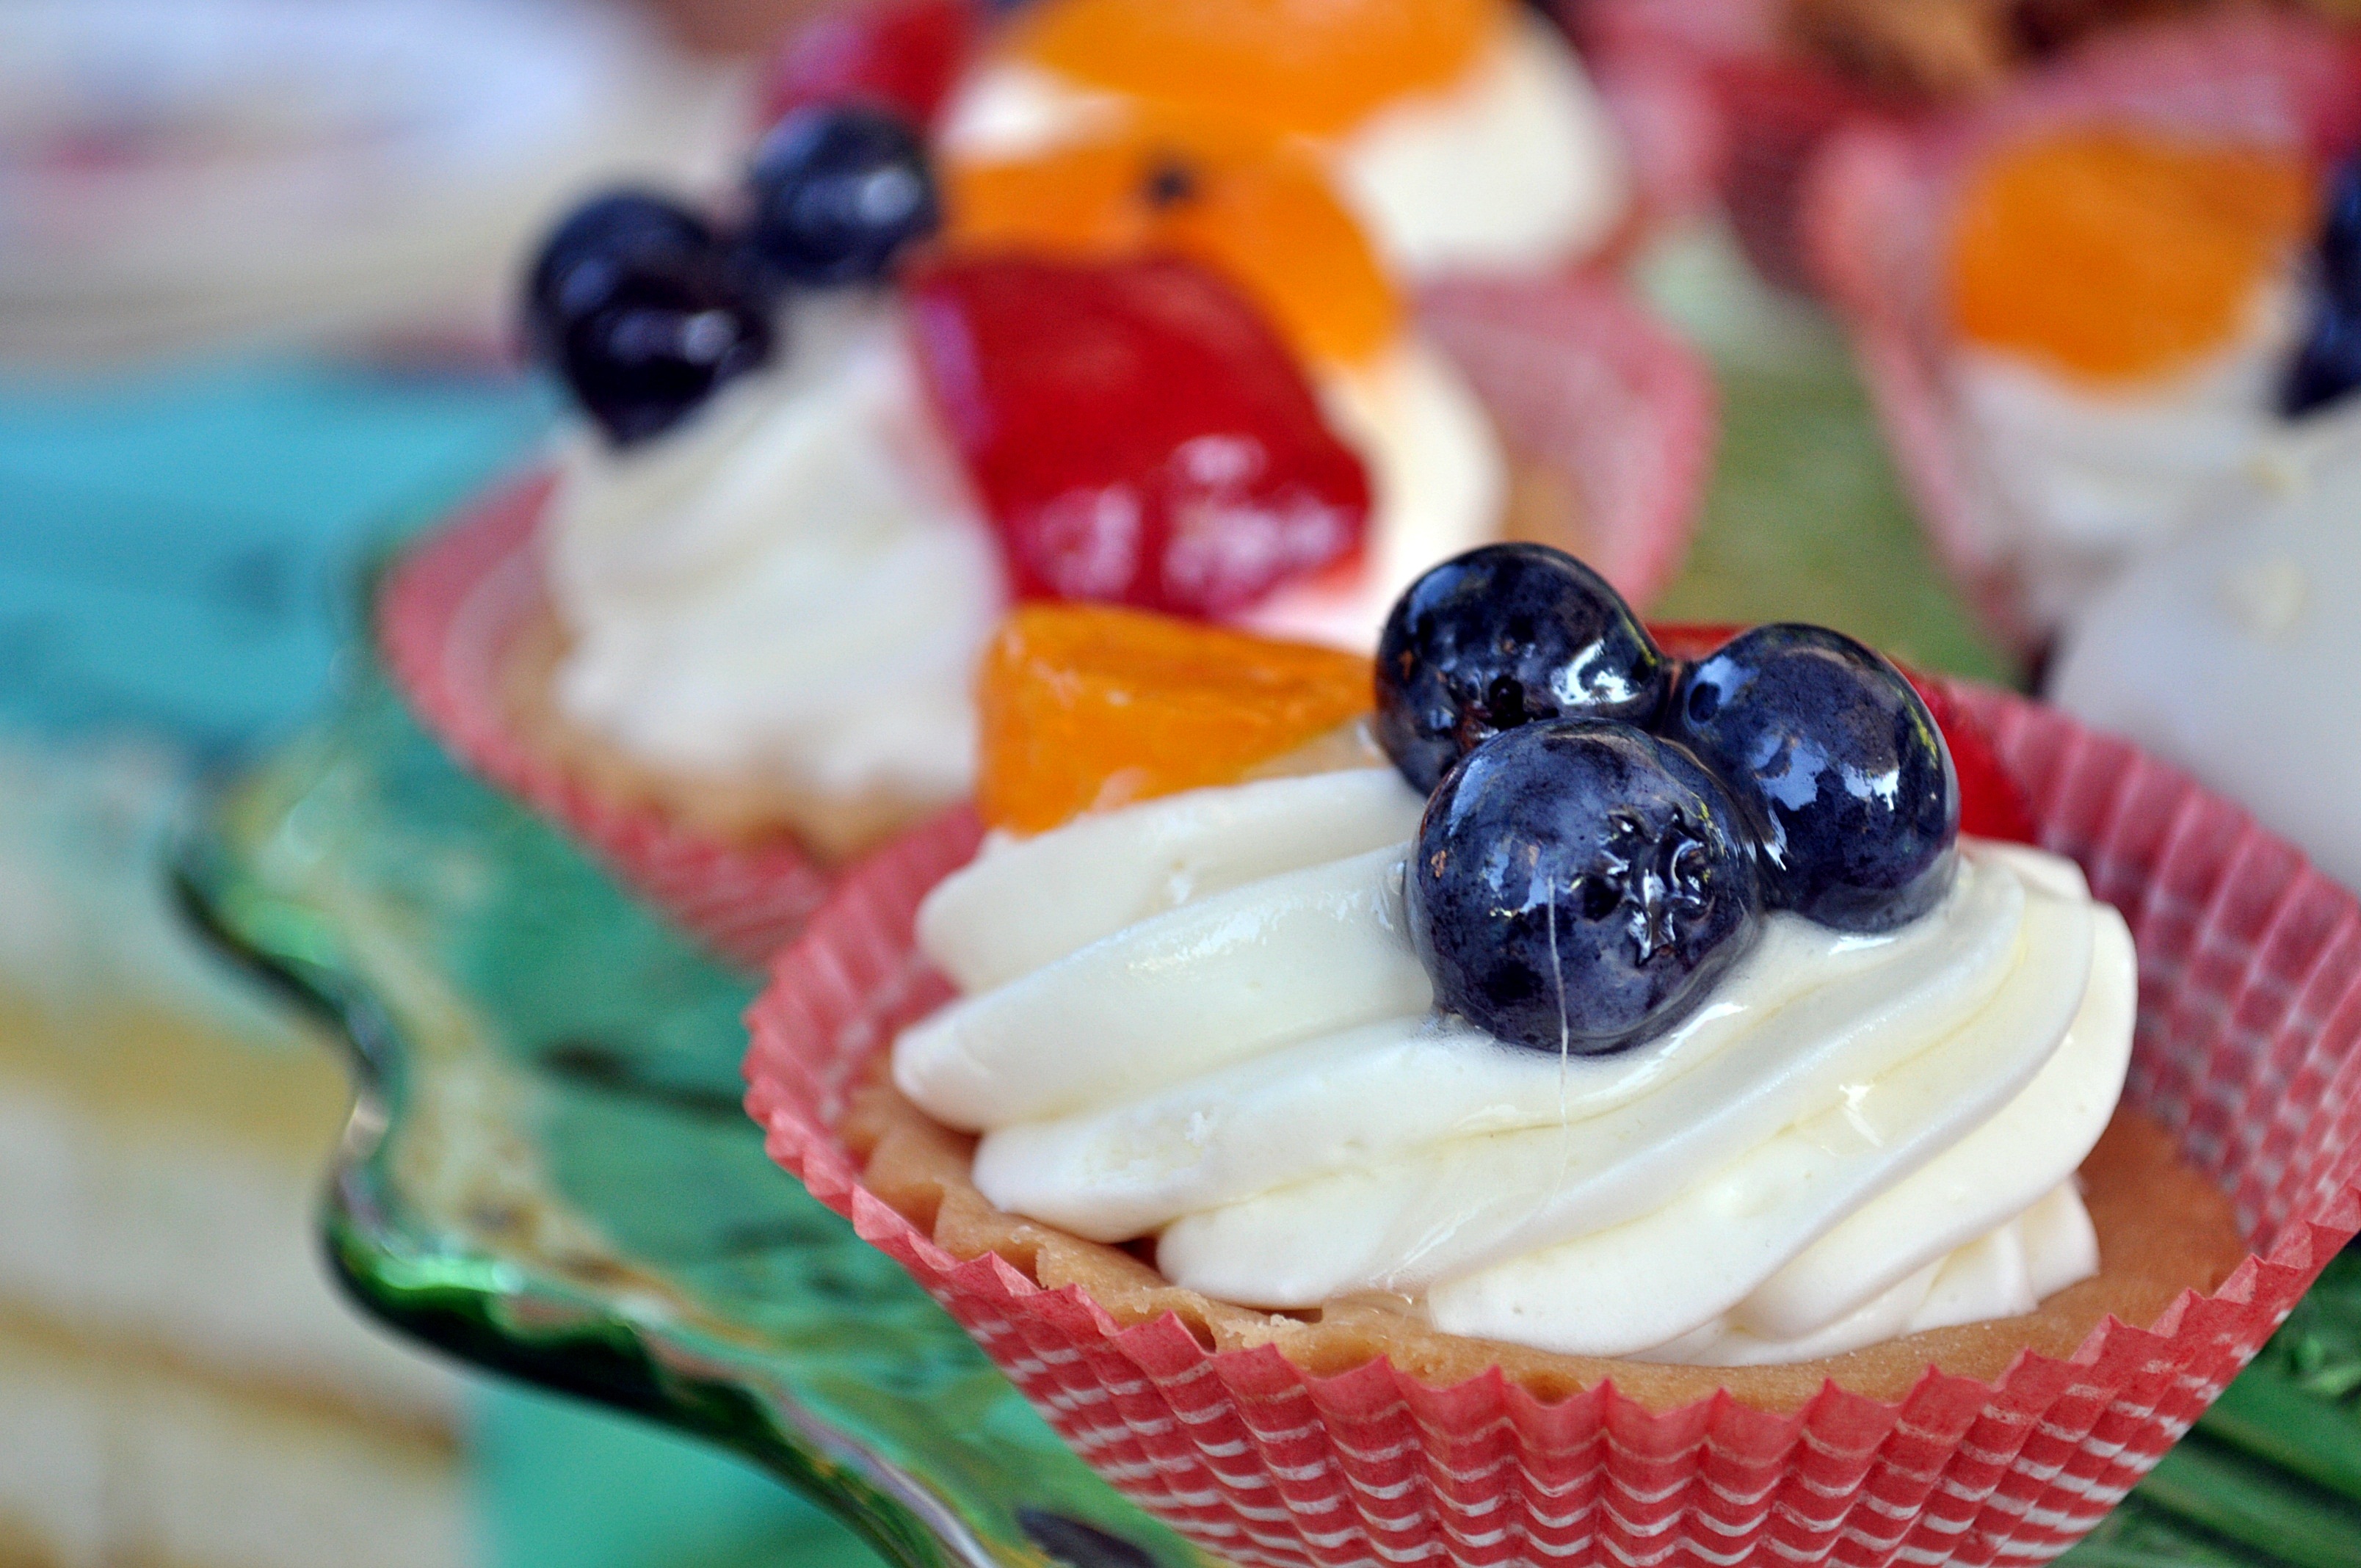
plant, fruit, berry, sweet, dish, meal, food, produce, kitchen, breakfast, cookie, ice cream, dessert, cuisine, cream, delicious, cake, dairy product, baked, bun, sweet dish, pastries, whipped cream, eating, sweets, icing, tasty, sweetness, flavor, the cake, pastry shop, sundae, pavlova, cake with cream